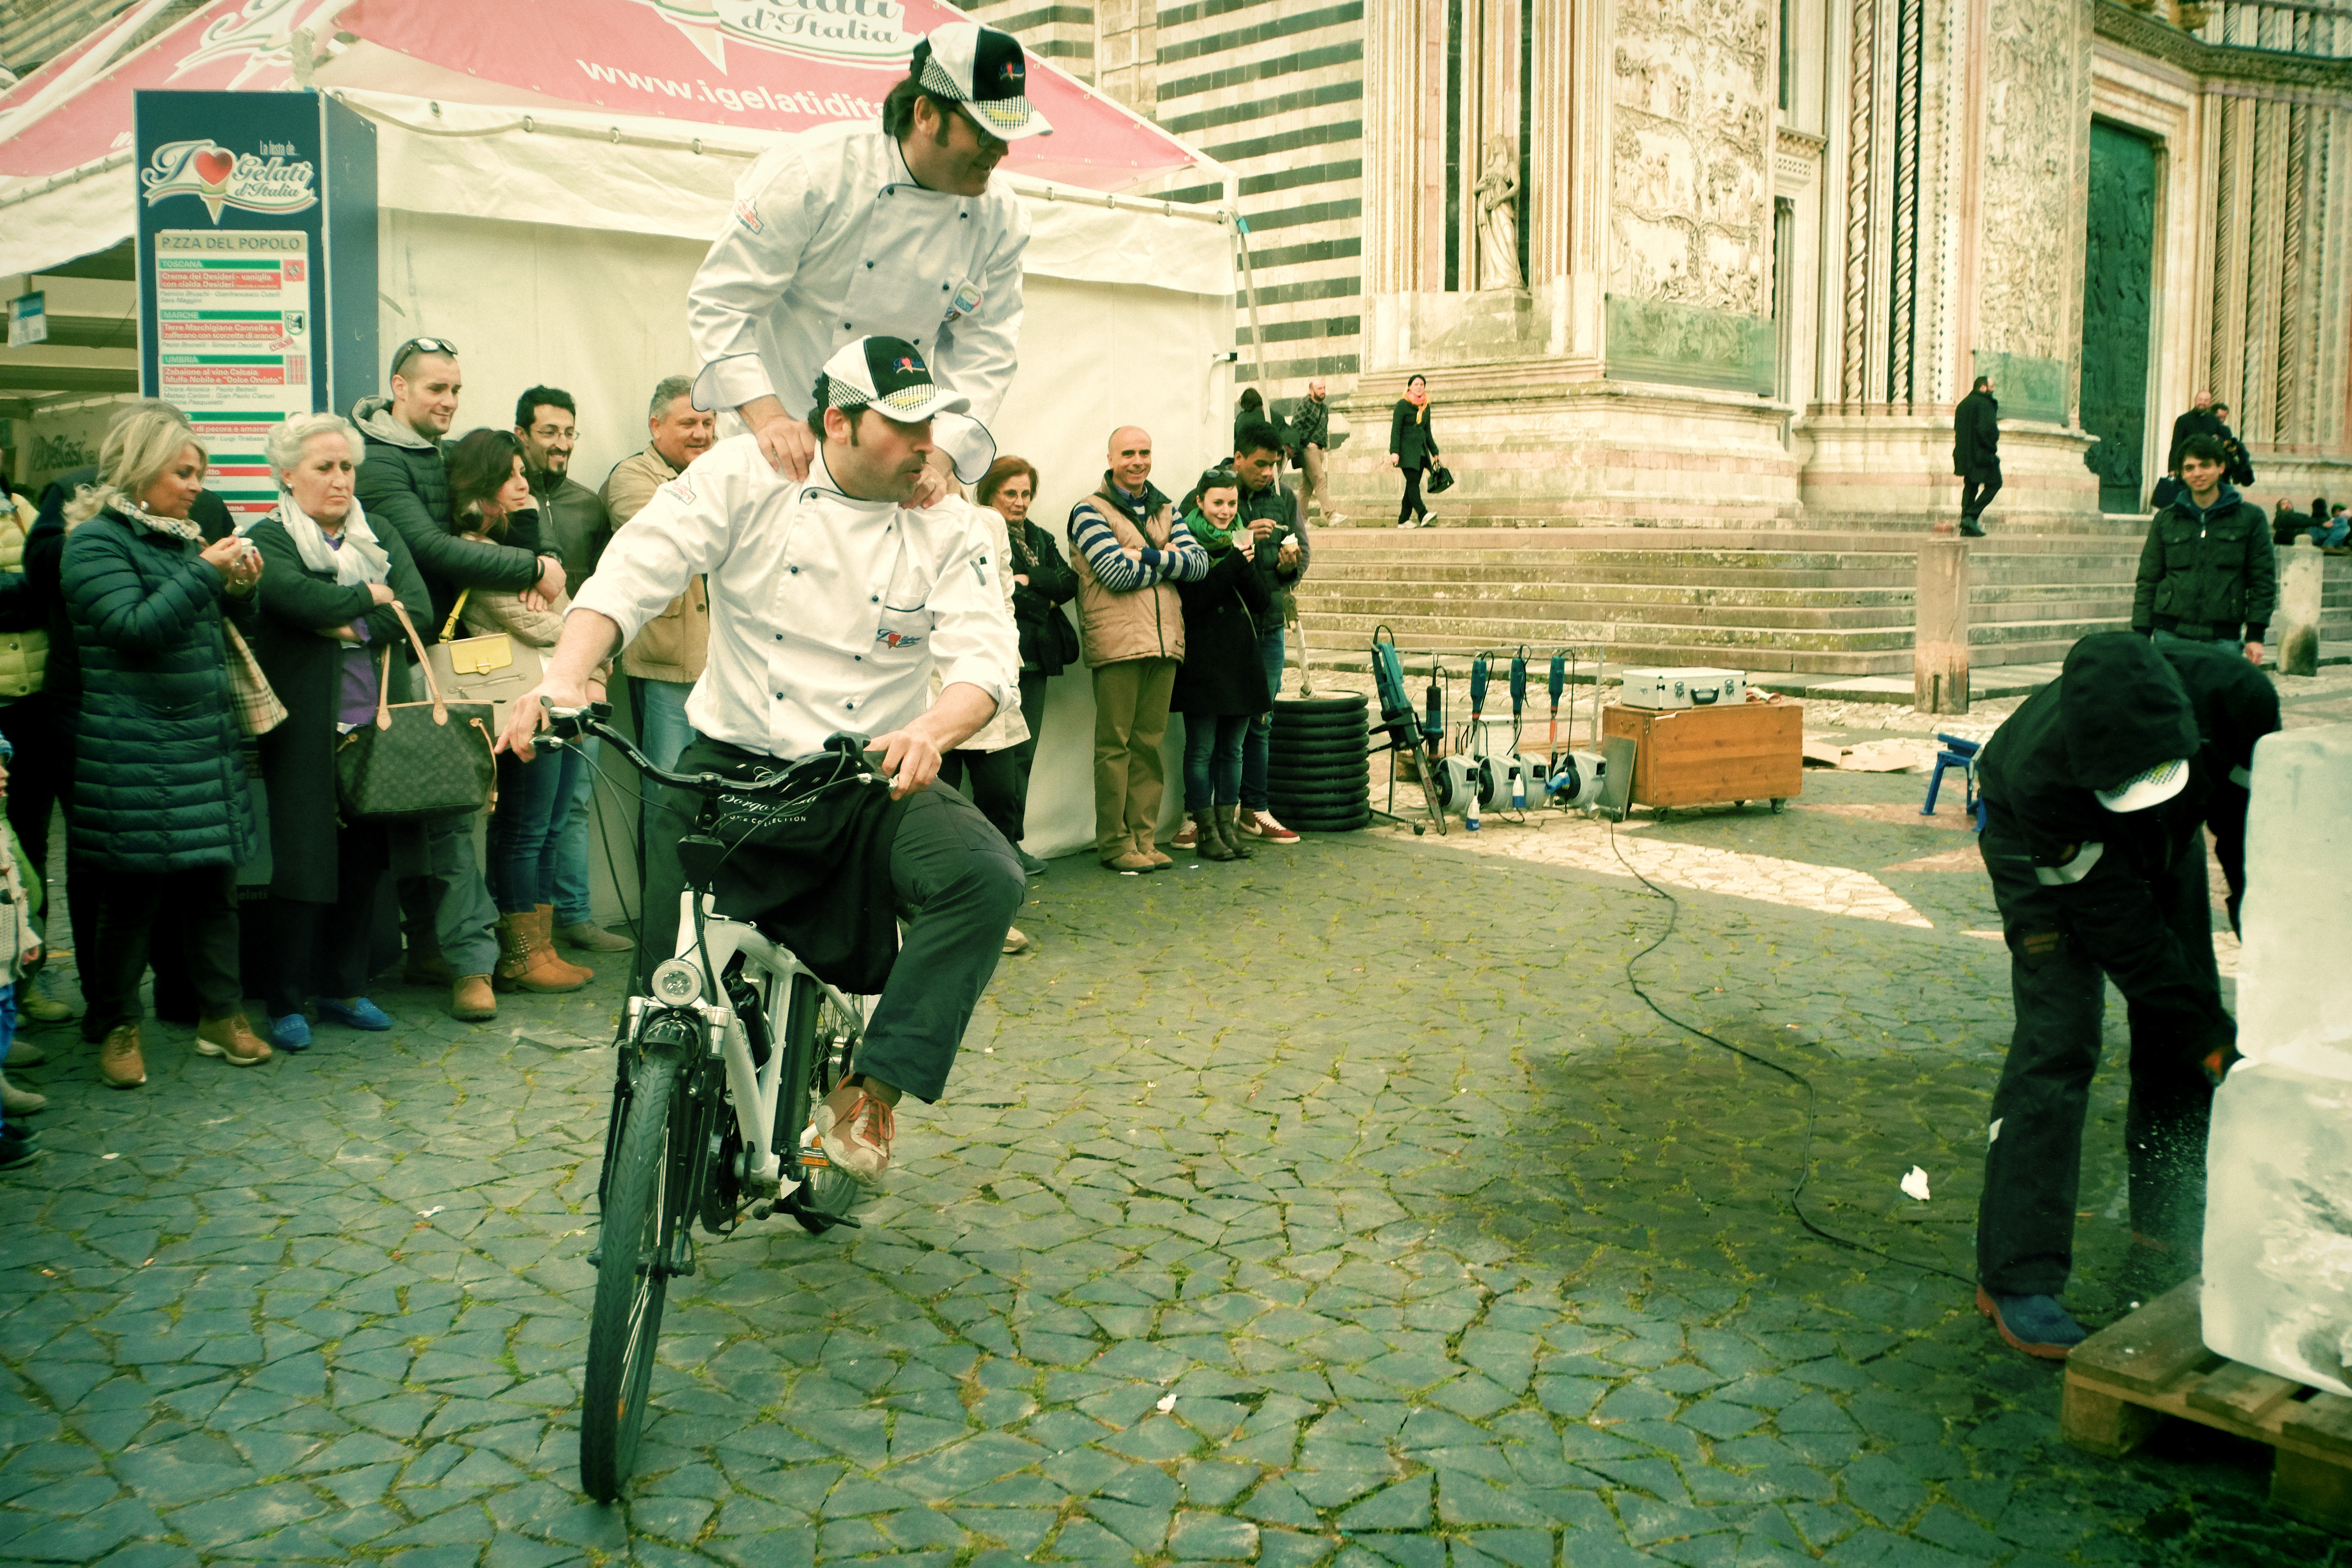
people, military, soldier, italy, fuji, troop, fujix, fujixe1, e1, orvieto